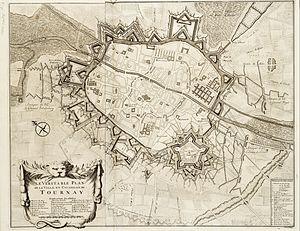
1709 est une année commune commençant un mardi.